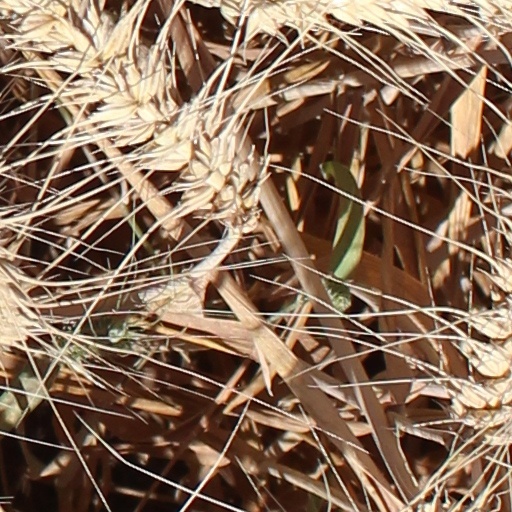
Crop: wheat